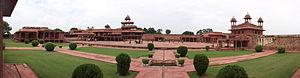
Fatehpur-Sikri est une ville de l'État de l'Uttar Pradesh en Inde. Elle fut la capitale impériale de l'Empire moghol de 1571 à 1584. Construite par l'empereur Akbar, parfaitement conservée depuis son abandon, elle est un témoignage remarquable de l'architecture indienne du XVIᵉ siècle.